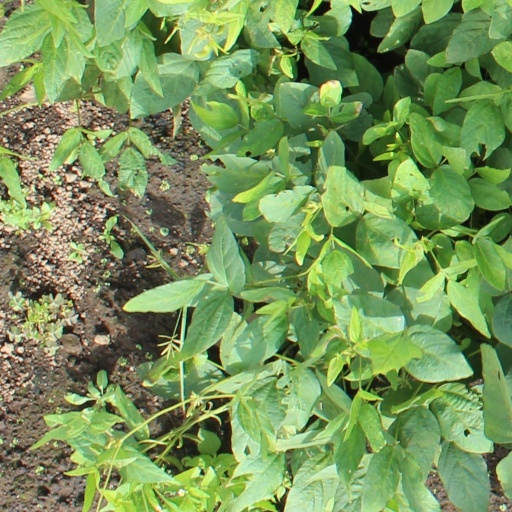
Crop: soybean